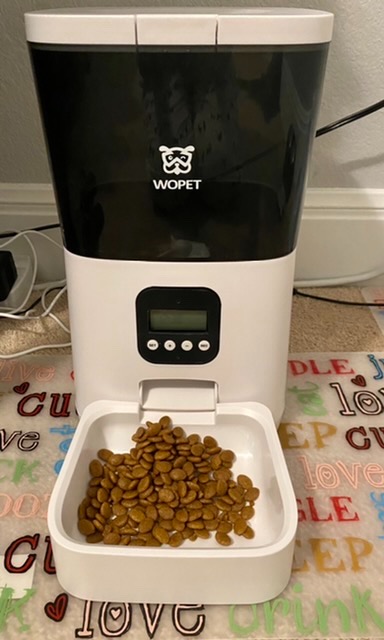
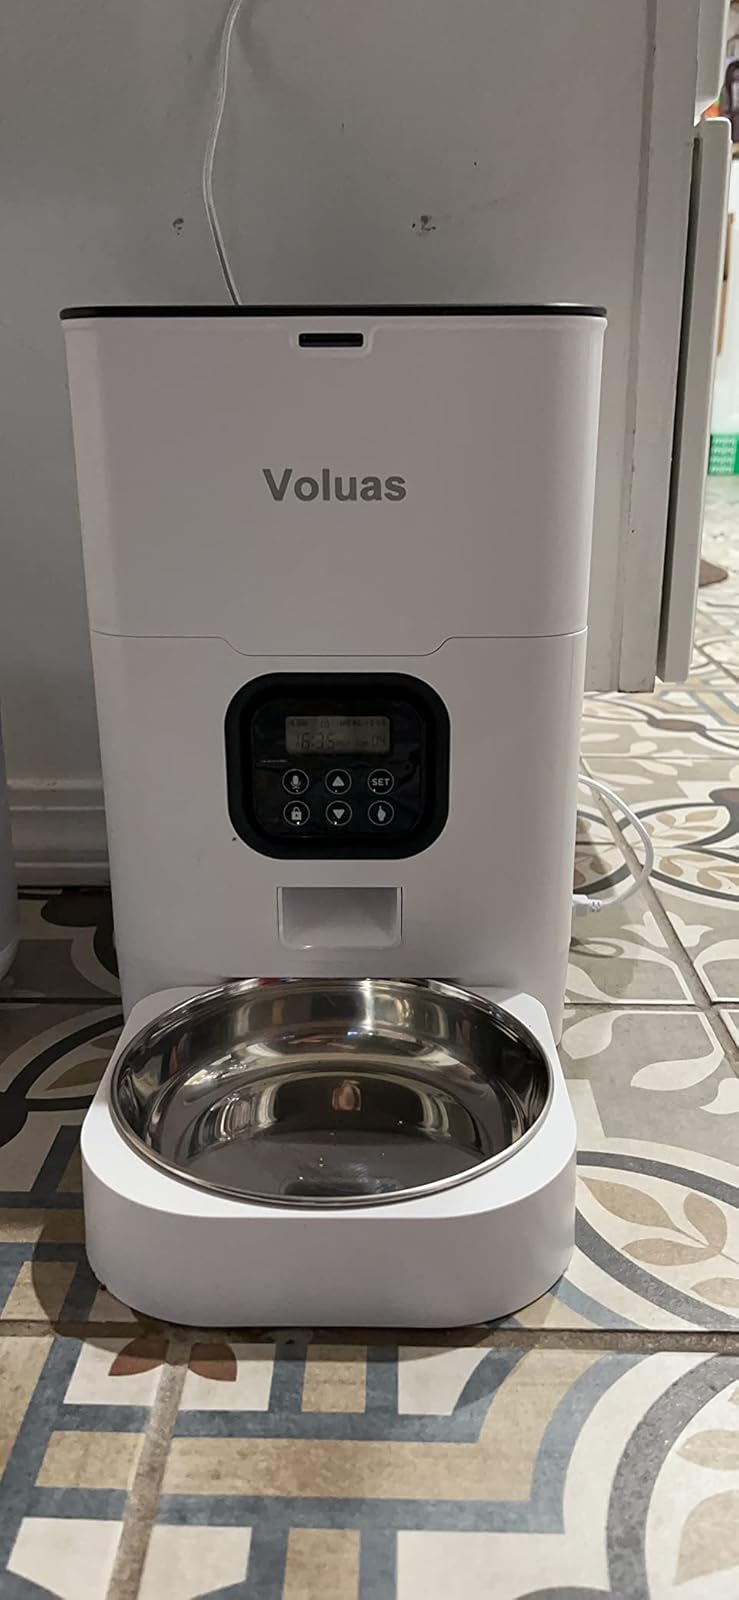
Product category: items_feeder
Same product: no